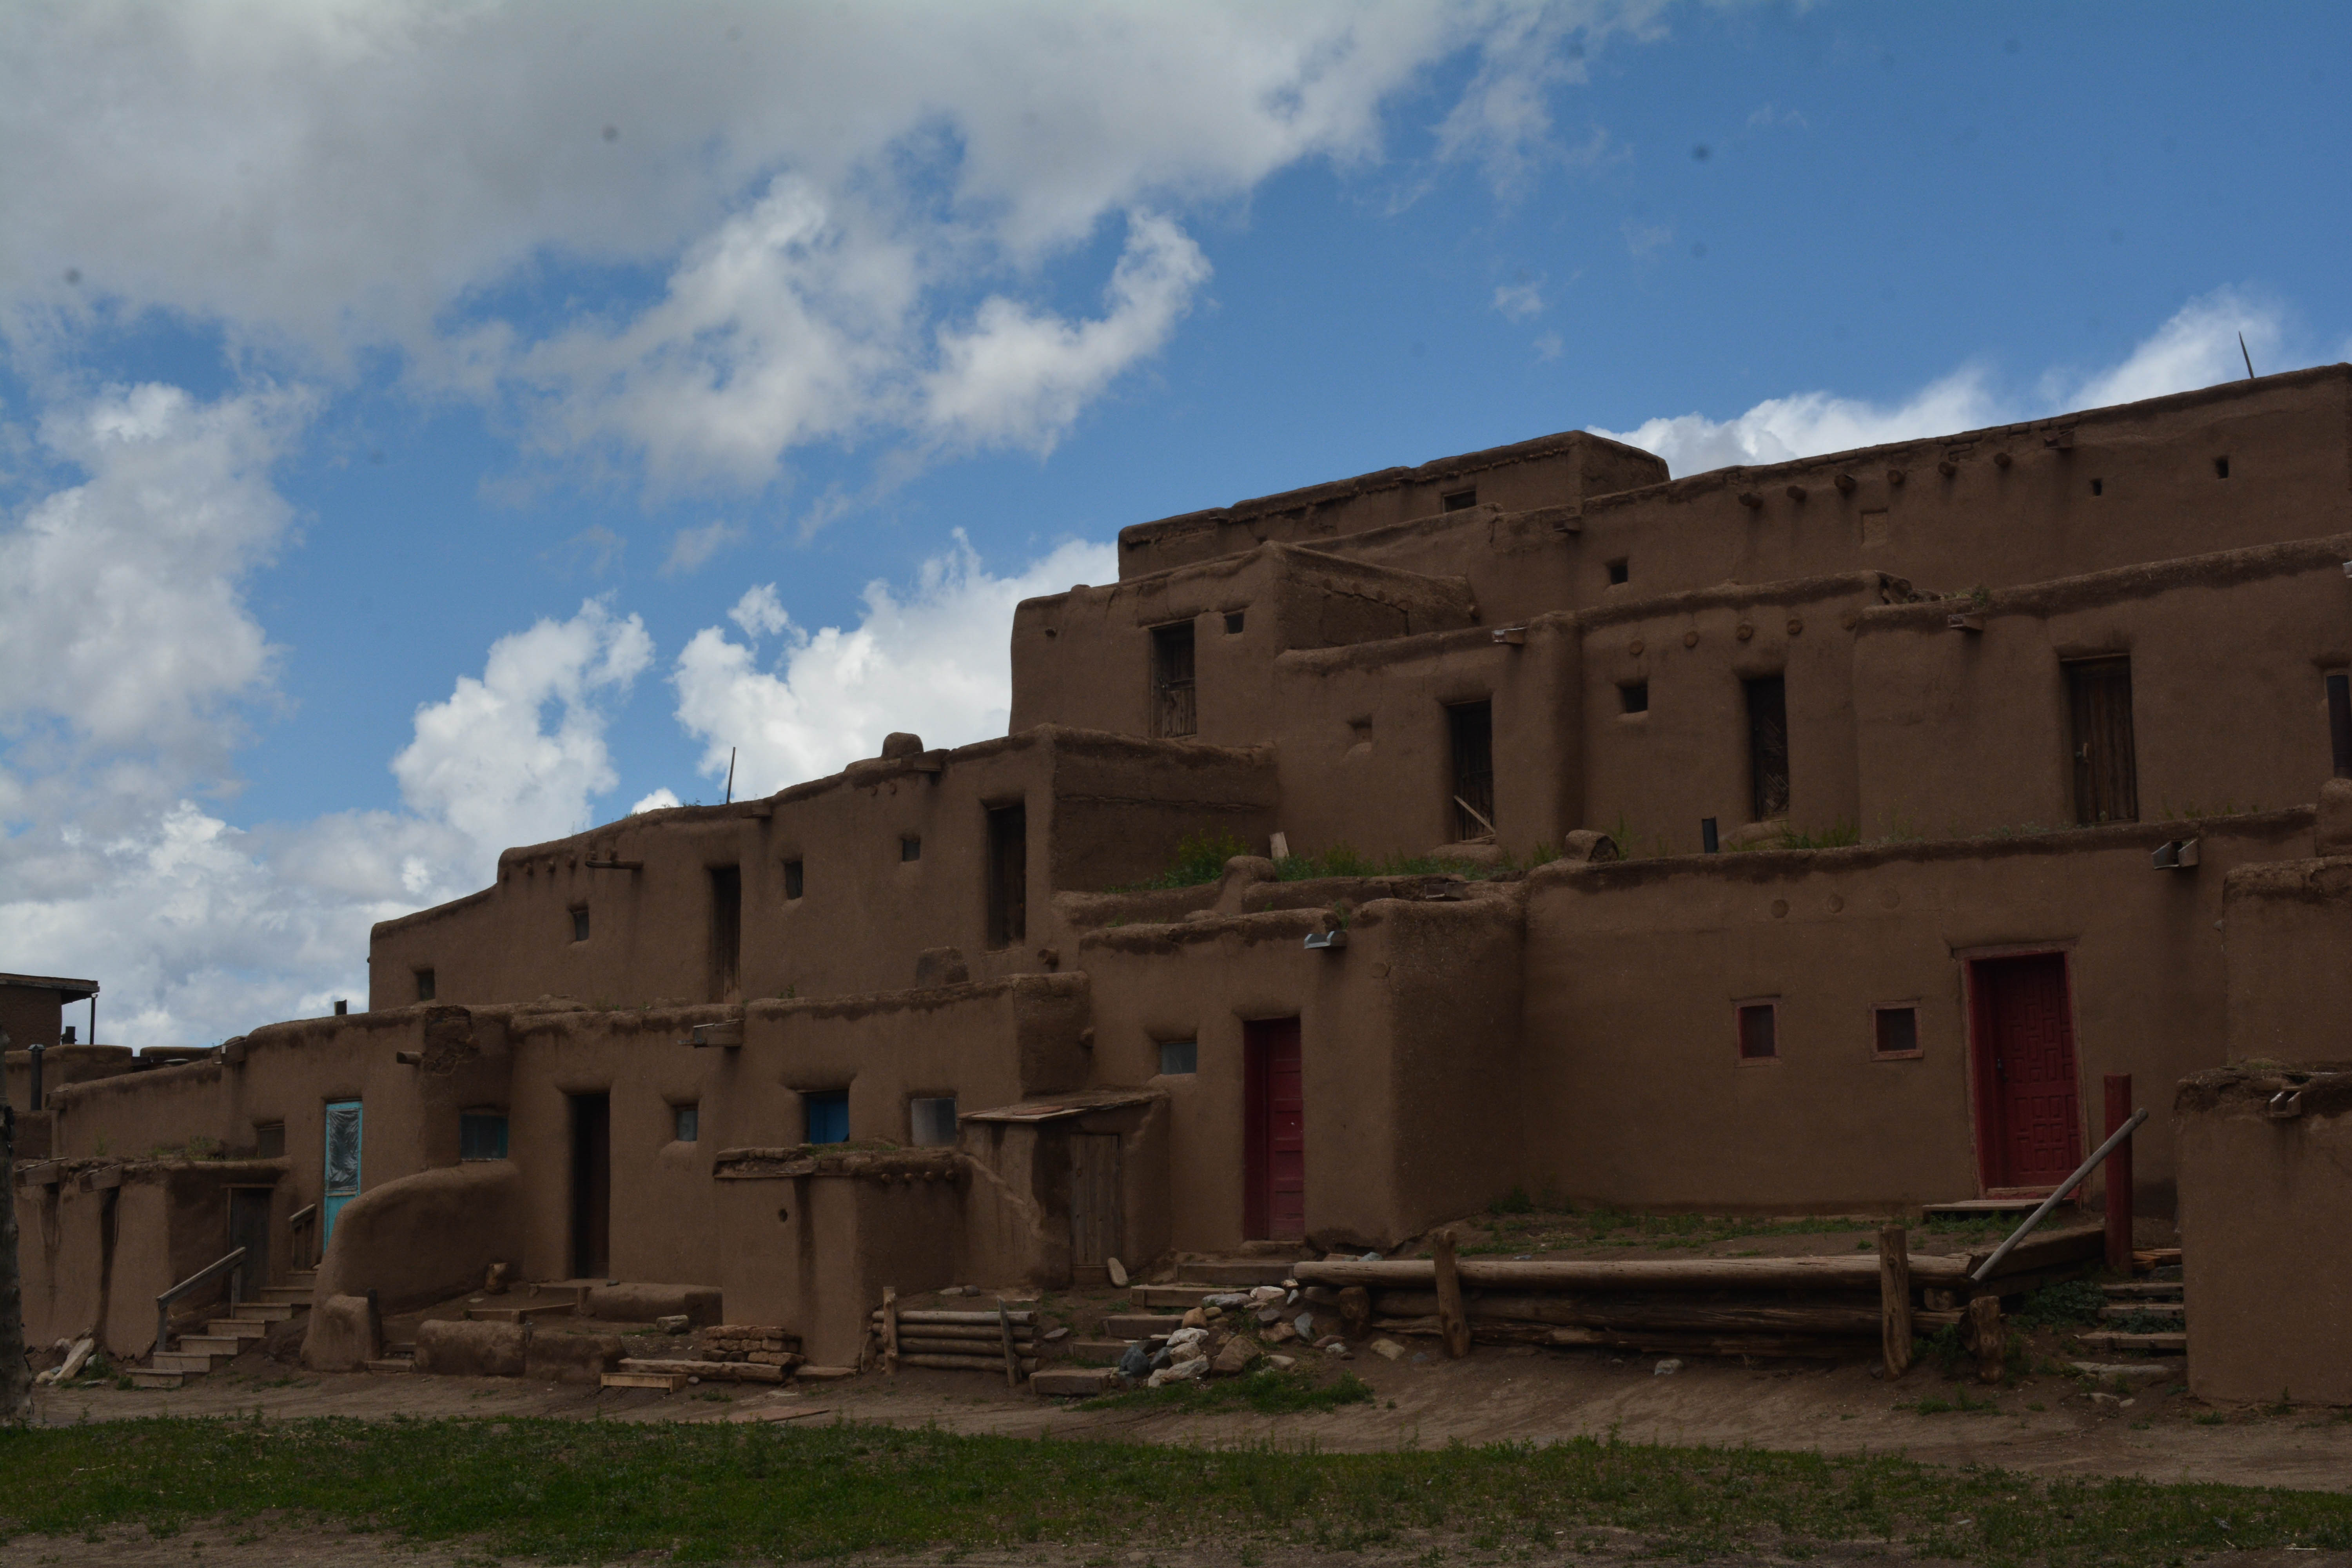
house, building, village, property, fortification, ruins, estate, santafe, truchas, northernnewmexico, pueblosantafe, ancient history